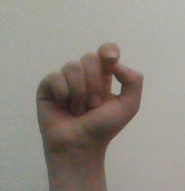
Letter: fa